Bachelor's Affairs

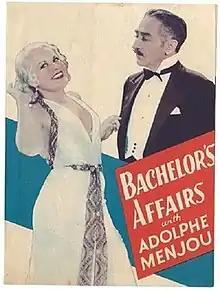
Film poster

Bachelor's Affairs, also known as "Fancy Free", is a 1932 American Pre-Code film based on the play "Precious" by James Forbes. While its availability for viewing is currently limited, it has been preserved by the UCLA Film and Television Archive.